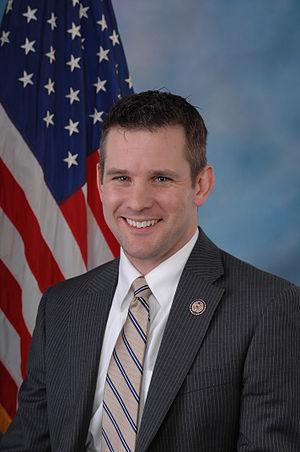
Le parti républicain de l'Illinois est une branche locale du parti républicain américain dans l'Illinois.